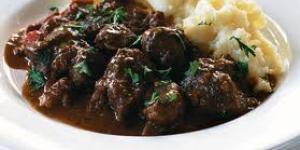
cazuela de corzo con castanas